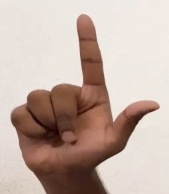
ASL sign: L